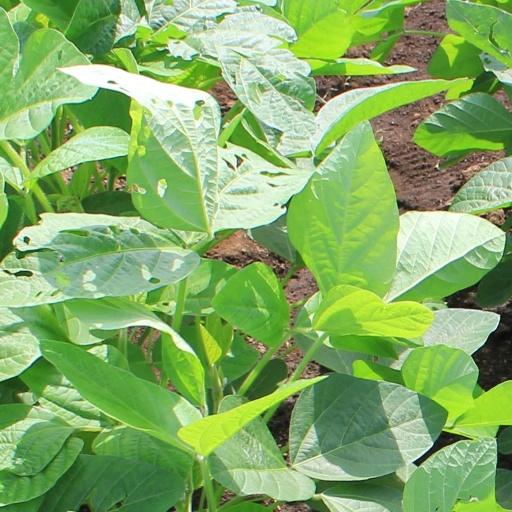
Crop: soybean